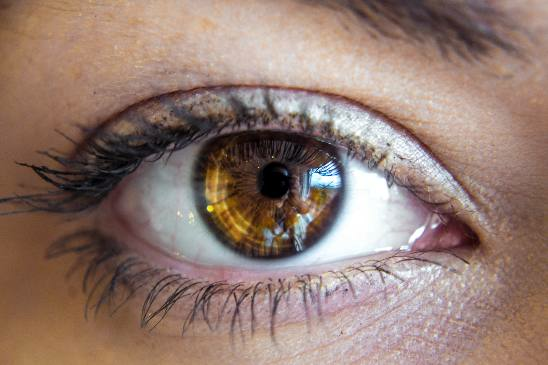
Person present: Yes